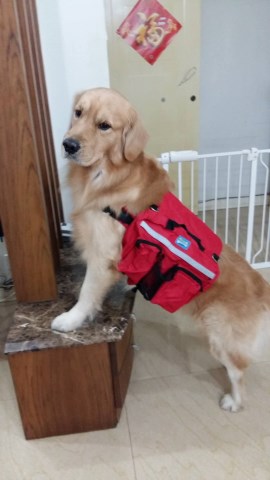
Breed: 5355-n000126-golden_retriever